Bernard Meninsky

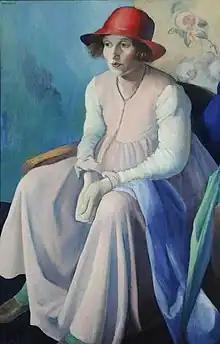
"The Red Hat" – a portrait of Margaret Meninsky when she was pregnant with their second child, 1919

After the war ended, Meninsky resumed teaching at the Central School and also accepted Walter Sickert's invitation to take over his life class at the Westminster School of Art. When it came to light that Meninsky was still on the BWMC contract, he was required to extend his involvement with the war artist scheme for a further period.